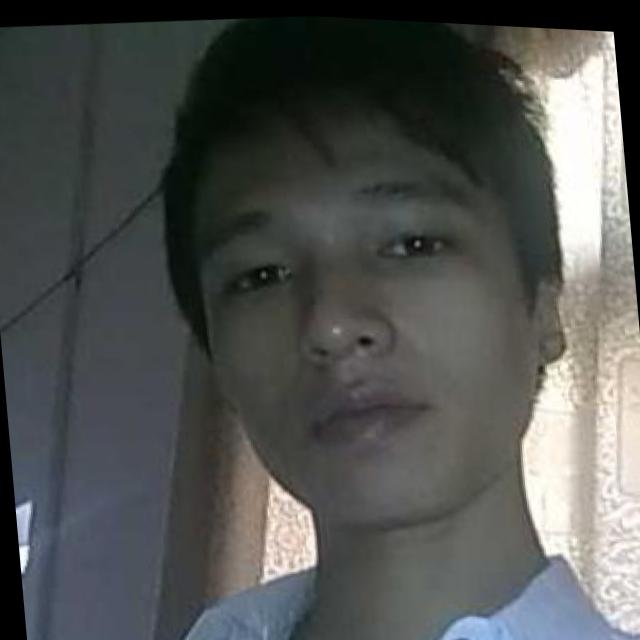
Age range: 21-44